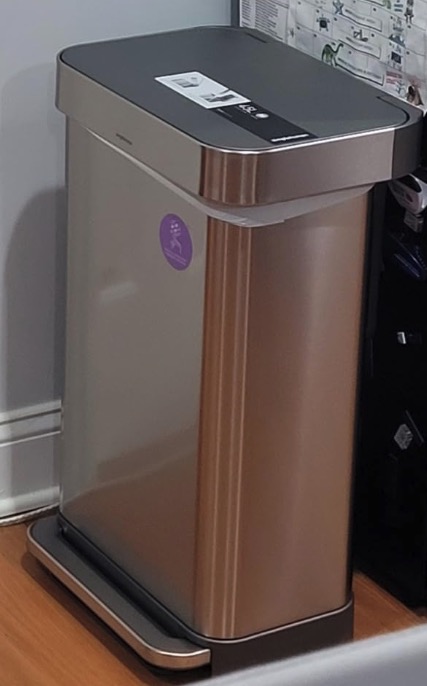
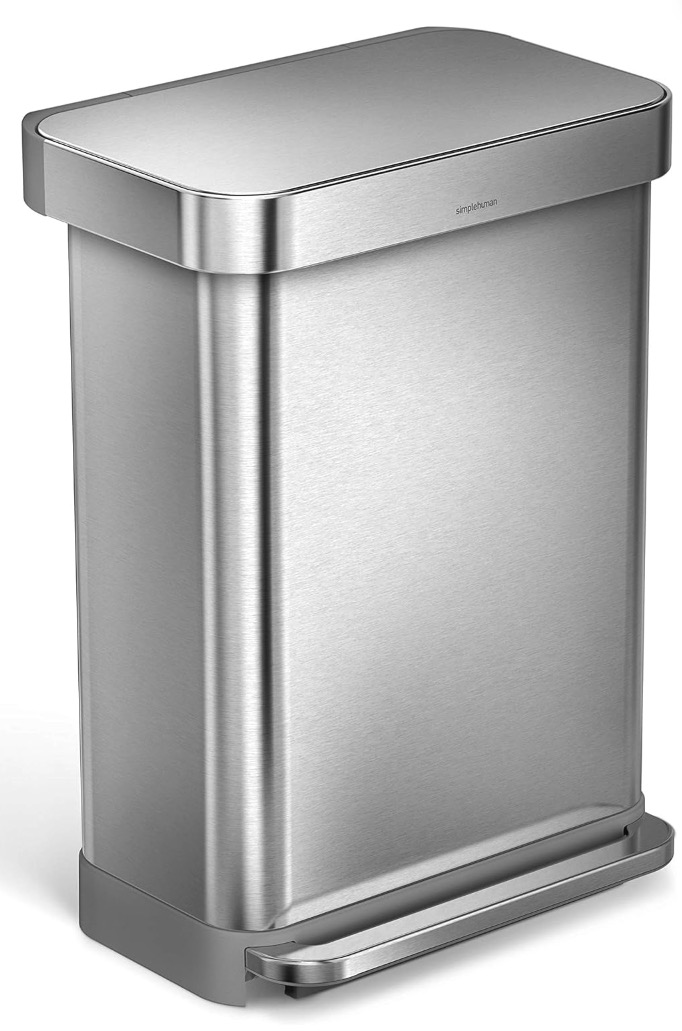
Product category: misc
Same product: yes